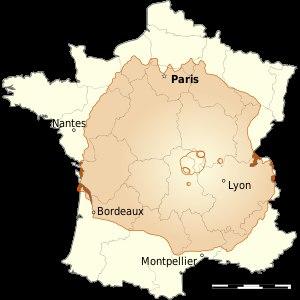
Olympus Mons, nom latin pour « mont Olympe », est un volcan bouclier de la planète Mars situé par 18,4° N et 226° E, dans les quadrangles d'Amazonis et de Tharsis. C'est l'un des plus hauts reliefs connus du système solaire, culminant à 21 229 mètres au-dessus du niveau de référence martien ; des altitudes supérieures sont encore très souvent publiées, même récemment sur des sites institutionnels américains tels ceux de la NASA, mais relèvent d'estimations du XXᵉ siècle antérieures aux mesures de l'altimètre laser de Mars Global Surveyor et sont fondées sur un niveau de référence des altitudes martiennes alors inférieur de 4 à 6 km.